Obergefell v. Hodges

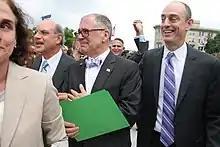
Outside the Supreme Court on the morning of June 26, 2015, James Obergefell ("foreground, center") and attorney Al Gerhardstein ("foreground, left") react to its historic decision.

Two cases came from Ohio, the first ultimately involving a male couple, a widower, and a funeral director. In June 2013, following the U.S. Supreme Court's decision in "United States v. Windsor", James "Jim" Obergefell and John Arthur decided to marry to obtain legal recognition of their relationship. They married in Maryland on July 11. After learning that their state of residence, Ohio, would not recognize their marriage, they filed a lawsuit, "Obergefell v. Kasich", in the United States District Court for the Southern District of Ohio (Western Division, Cincinnati) on July 19, 2013, alleging that the state discriminates against same-sex couples who have married lawfully out-of-state. The lead defendant was Ohio Governor John Kasich. Because one partner, John Arthur, was terminally ill and suffering from amyotrophic lateral sclerosis (ALS), they wanted the Ohio Registrar to identify the other partner, James Obergefell, as his surviving spouse on his death certificate, based on their marriage in Maryland. The local Ohio Registrar agreed that discriminating against the same-sex married couple was unconstitutional, but the state attorney general's office announced plans to defend Ohio's same-sex marriage ban.